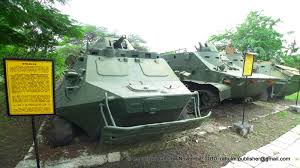
Label: BTR